Graphene

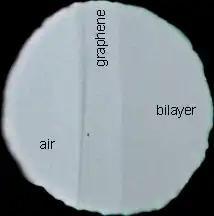
Photograph of a suspended graphene membrane in transmitted light. This one-atom-thick material can be seen with the naked eye because it absorbs approximately 2.3% of light.

The existence of graphene was first theorized in 1947 by Philip R. Wallace during his research on graphite's electronic properties, while the term "graphene" was first defined by Hanns-Peter Boehm in 1987. In 2004, the material was isolated and characterized by Andre Geim and Konstantin Novoselov at the University of Manchester using a piece of graphite and adhesive tape. In 2010, Geim and Novoselov were awarded the Nobel Prize in Physics for their "groundbreaking experiments regarding the two-dimensional material graphene". While small amounts of graphene are easy to produce using the method by which it was originally isolated, attempts to scale and automate the manufacturing process for mass production have had limited success due to cost-effectiveness and quality control concerns. The global graphene market was $9 million in 2012, with most of the demand from research and development in semiconductors, electronics, electric batteries, and composites.